Thatta District

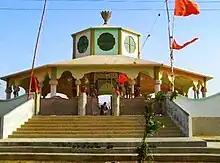
Mamaidev Astan is a 13th century shrine

The capital of three successive native Sindhi dynasties and later ruled by the Mughal. Thatta was the capital of three successive dynasties, the traces of which are evident in the Makli necropolis, which spreads over a twelve square kilometer area. These dynasties are: Samma (1335-1520), Arghun (1520-1555) and Tarkhan (1555-1665). Thatta was constantly embellished from the 14th to the 18th century. The remains of the city and its necropolis provide a unique view of civilization in Sindh. Thatta, about east of Karachi. Thatta also served as capital of Sindh and as a center for Islamic arts.